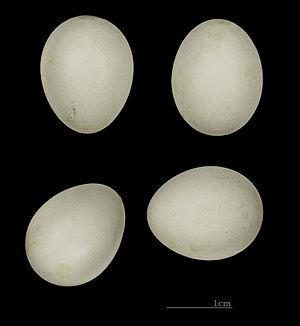
Le Pouillot couronné est une espèce d'oiseaux de la famille des Phylloscopidae, et du genre Phylloscopus.